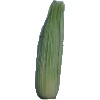
Label: corn_husk